Raffles (TV series)

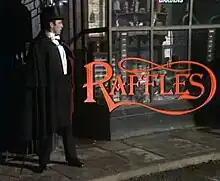
Opening title

Raffles is a 1977 television series adapted from the A. J. Raffles stories by E. W. Hornung. The stories were adapted by Philip Mackie.